Austin Aries

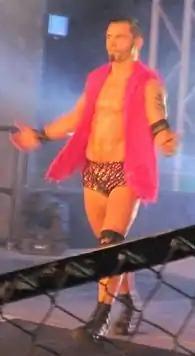
Aries making his return to TNA in June 2011

On June 13, 2011, at the tapings of the June 16 episode of "Impact Wrestling", Aries made a return to TNA, defeating Jimmy Rave and Kid Kash in a first round match of the X Division Showcase tournament for a contract with the promotion. On July 10 at Destination X, Aries defeated Jack Evans, Low Ki and Zema Ion to win the tournament and earn a contract with TNA. In his first match on "Impact" since being officially re-signed, Aries defeated Shannon Moore in a singles match, after hitting him with a steel chain and then pinning him for the victory, thus returning to his A Double character and establishing himself as a heel. On the July 21 episode of "Impact Wrestling", Aries cost Alex Shelley, who had previously confronted him on his win over Shannon Moore, his shot at the TNA X Division Championship. Two weeks later, Aries defeated Shelley in a singles match. On August 7 at Hardcore Justice, Aries and Shelley competed in a three-way match for the TNA X Division Championship, but were both unable to win the belt from the defending champion, Brian Kendrick.